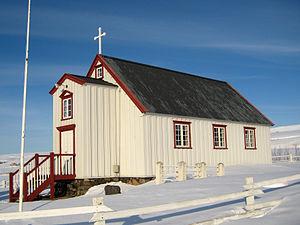
Cet article recense les bâtiments protégés de Norðurland eystra, en Islande.